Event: Nepal Earthquake
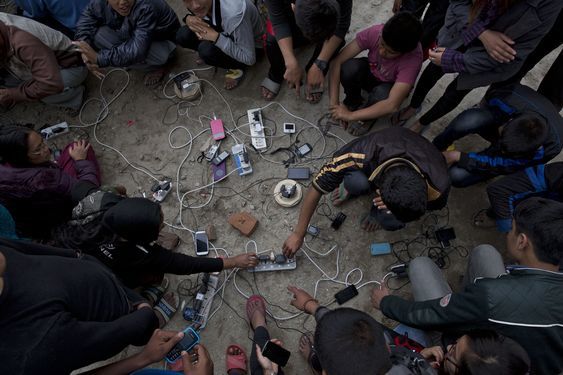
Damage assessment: no_damage